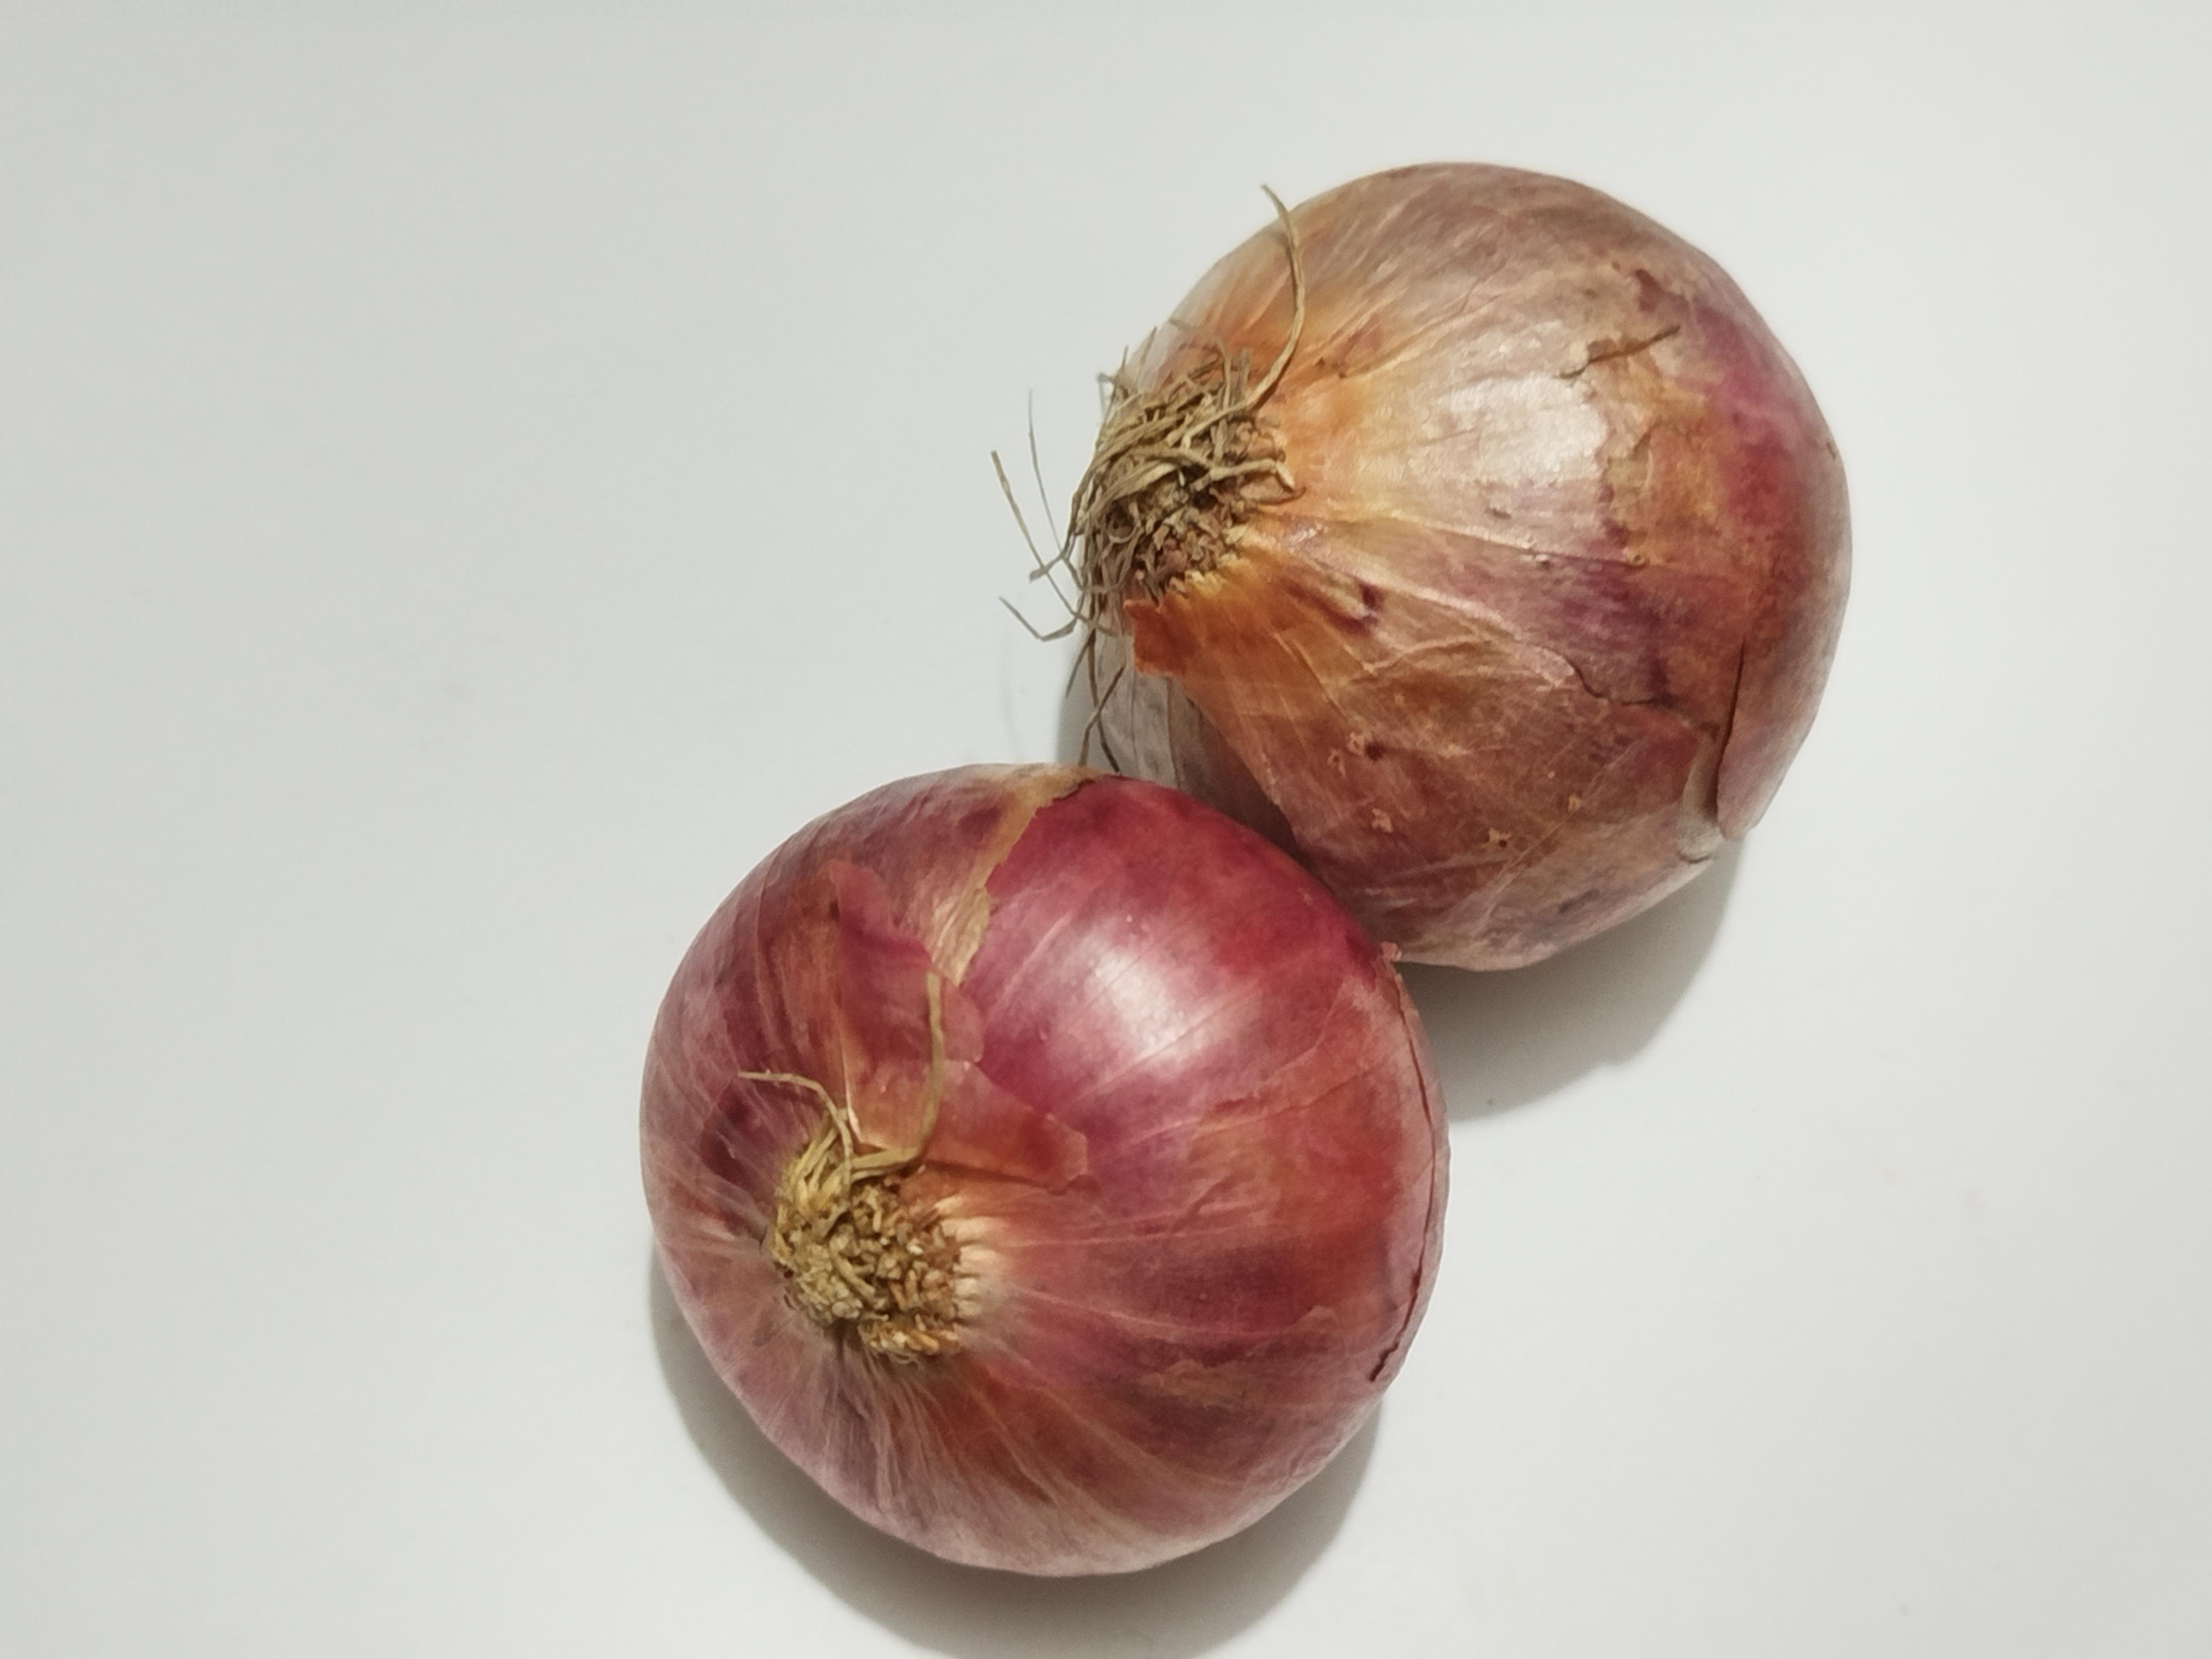
Label: Onion